Brad Sherwood

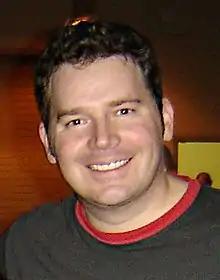
Sherwood in 2006

Bradley Sherwood (born November 24, 1964) is an American actor, singer, comedian, game show host and writer. He is best known for his work on the British and American versions of comedy improvisation show "Whose Line Is It Anyway?".